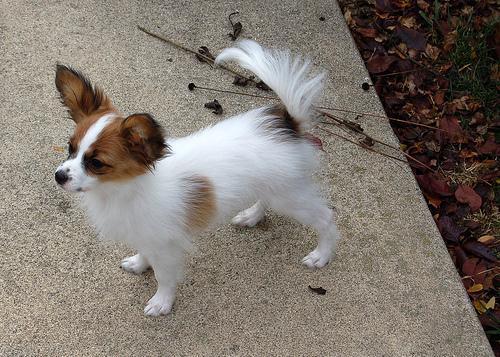
papillon